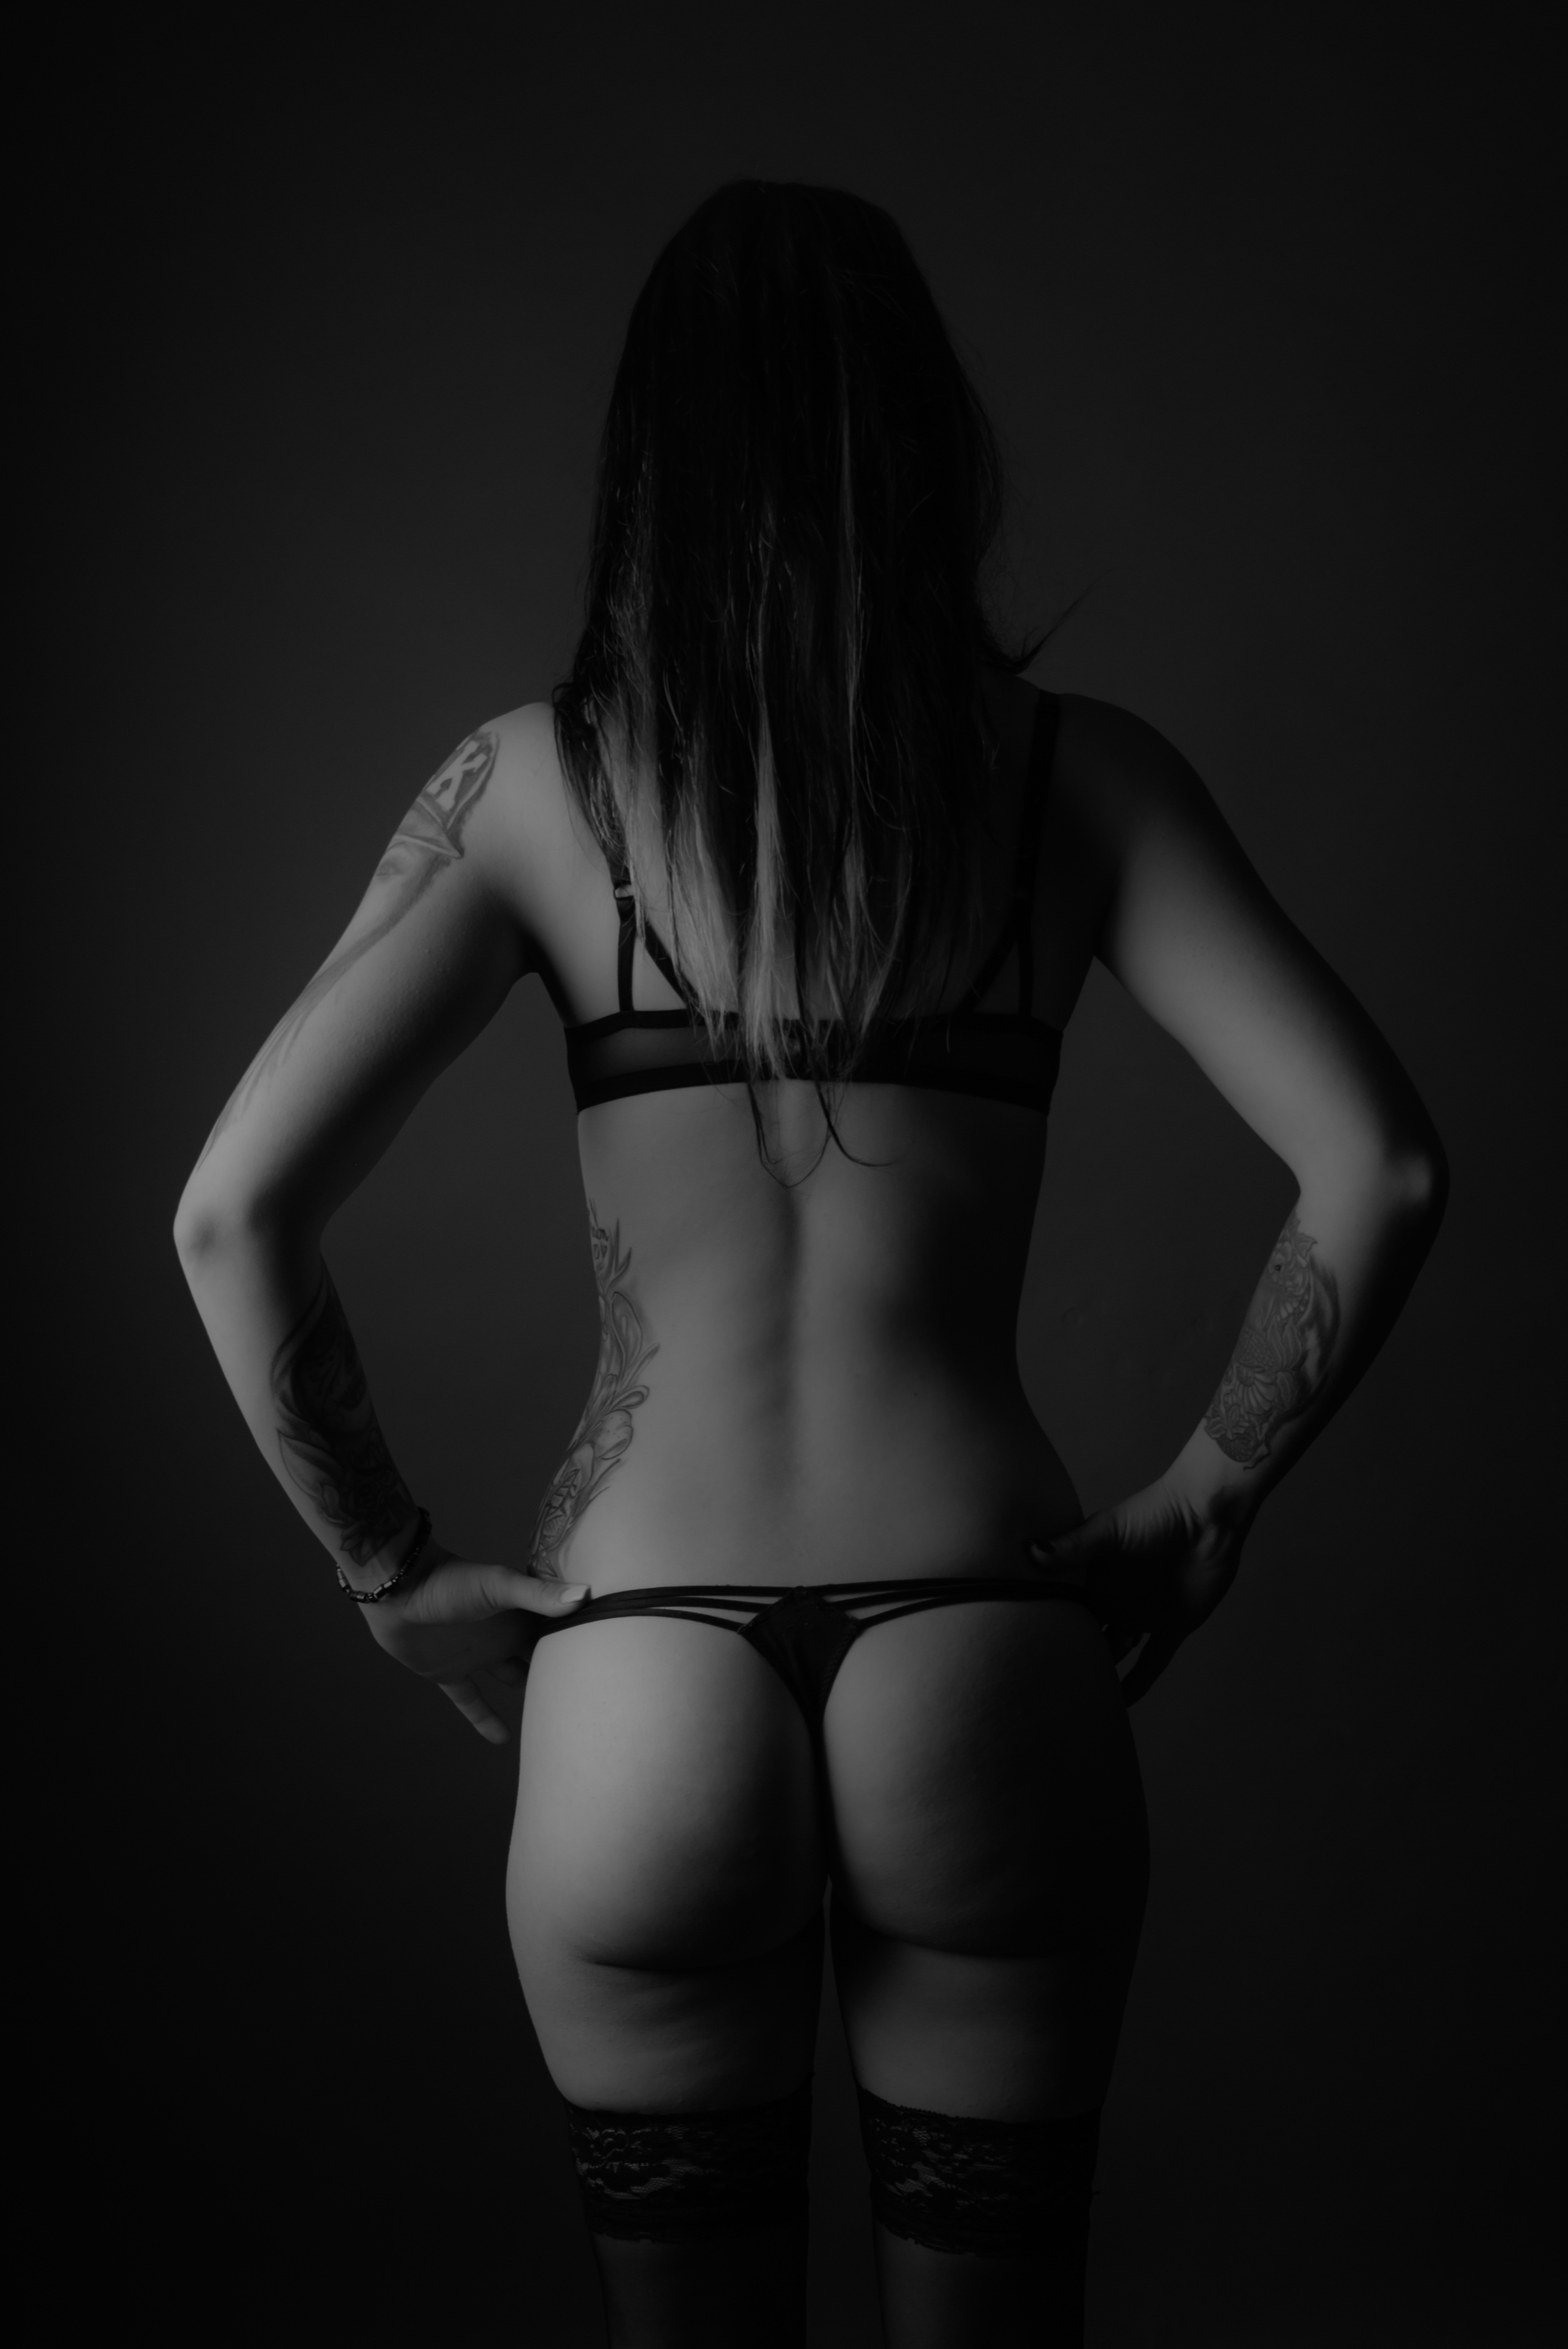
hand, black and white, woman, white, photography, model, human, darkness, clothing, black, monochrome, arm, temptation, muscle, lingerie, thigh, move, skin, beauty, sexy, naked, body, underwear, lowkey, po, act, erotic, section, sensuality, butt, photo shoot, seduction, heiss, seduce, act of part of, part of the body, body part, sense, monochrome photography, undergarment, art model